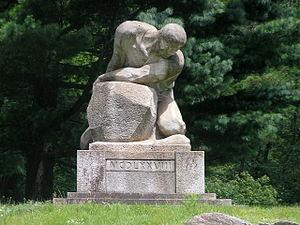
Giornico est une commune suisse du canton du Tessin, située dans le district de Léventine.